Birley Collieries

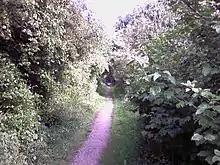
Former route of the Birley colliery branch, now a section of the Transpennine Trail

In 1851 the Manchester, Sheffield and Lincolnshire Railway proposed to construct a series of short branch lines with the objective of increasing the railway's coal carrying. Parliamentary permission for these lines was granted under the M.S.& L.R. (Coal Branches) Act, 1852, but only one of the lines was built, that from Woodhouse East Junction to Birley (West) Colliery.